Roads in Puerto Rico

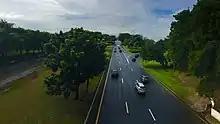
PR-2 heading away from Santurce in San Juan

In 1905, the United States, suspended the system, and once the were no longer doing a daily visual inspection, the highways quickly deteriorated. When the system was reestablished nine years later, the roads were again visually inspected daily until 1950, when the system was ended for good.